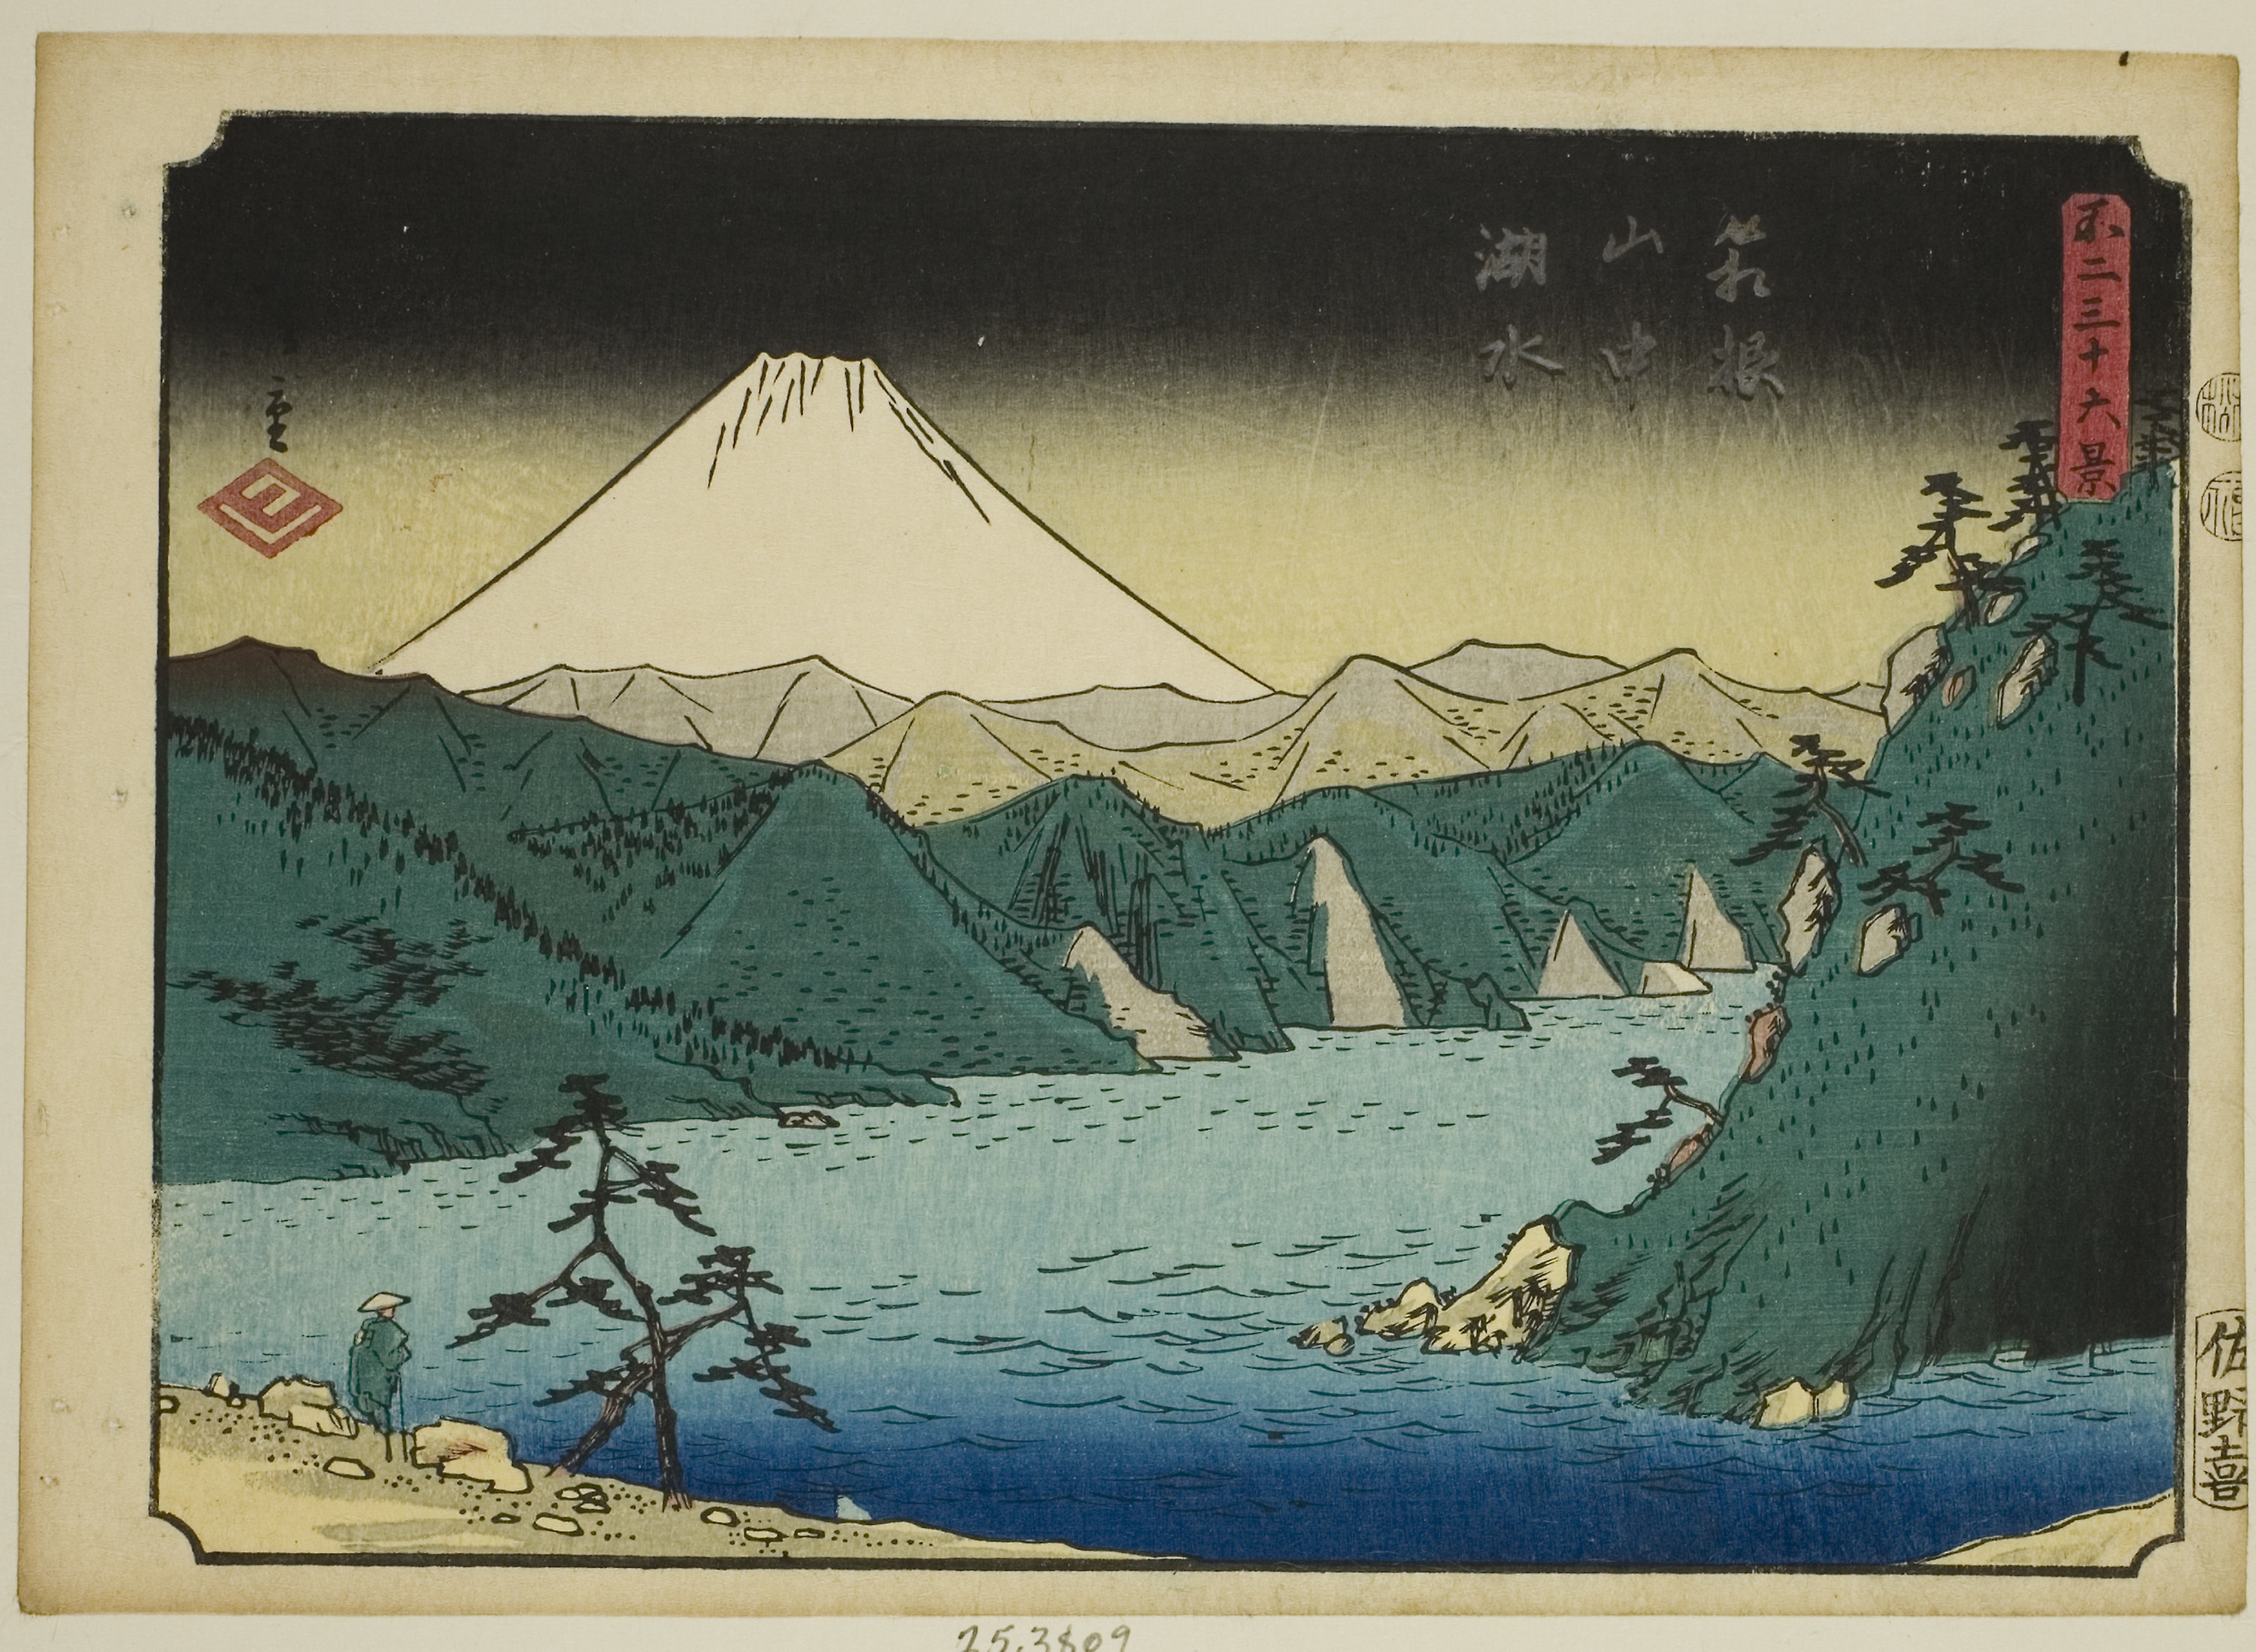
mountain, painting, illustration, art, glacial landform, landscape, mountain range, modern art